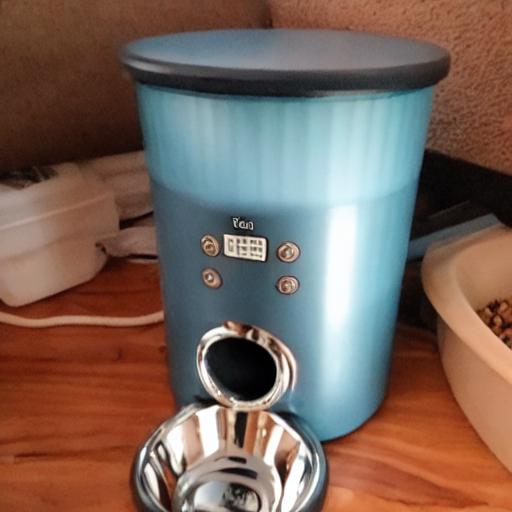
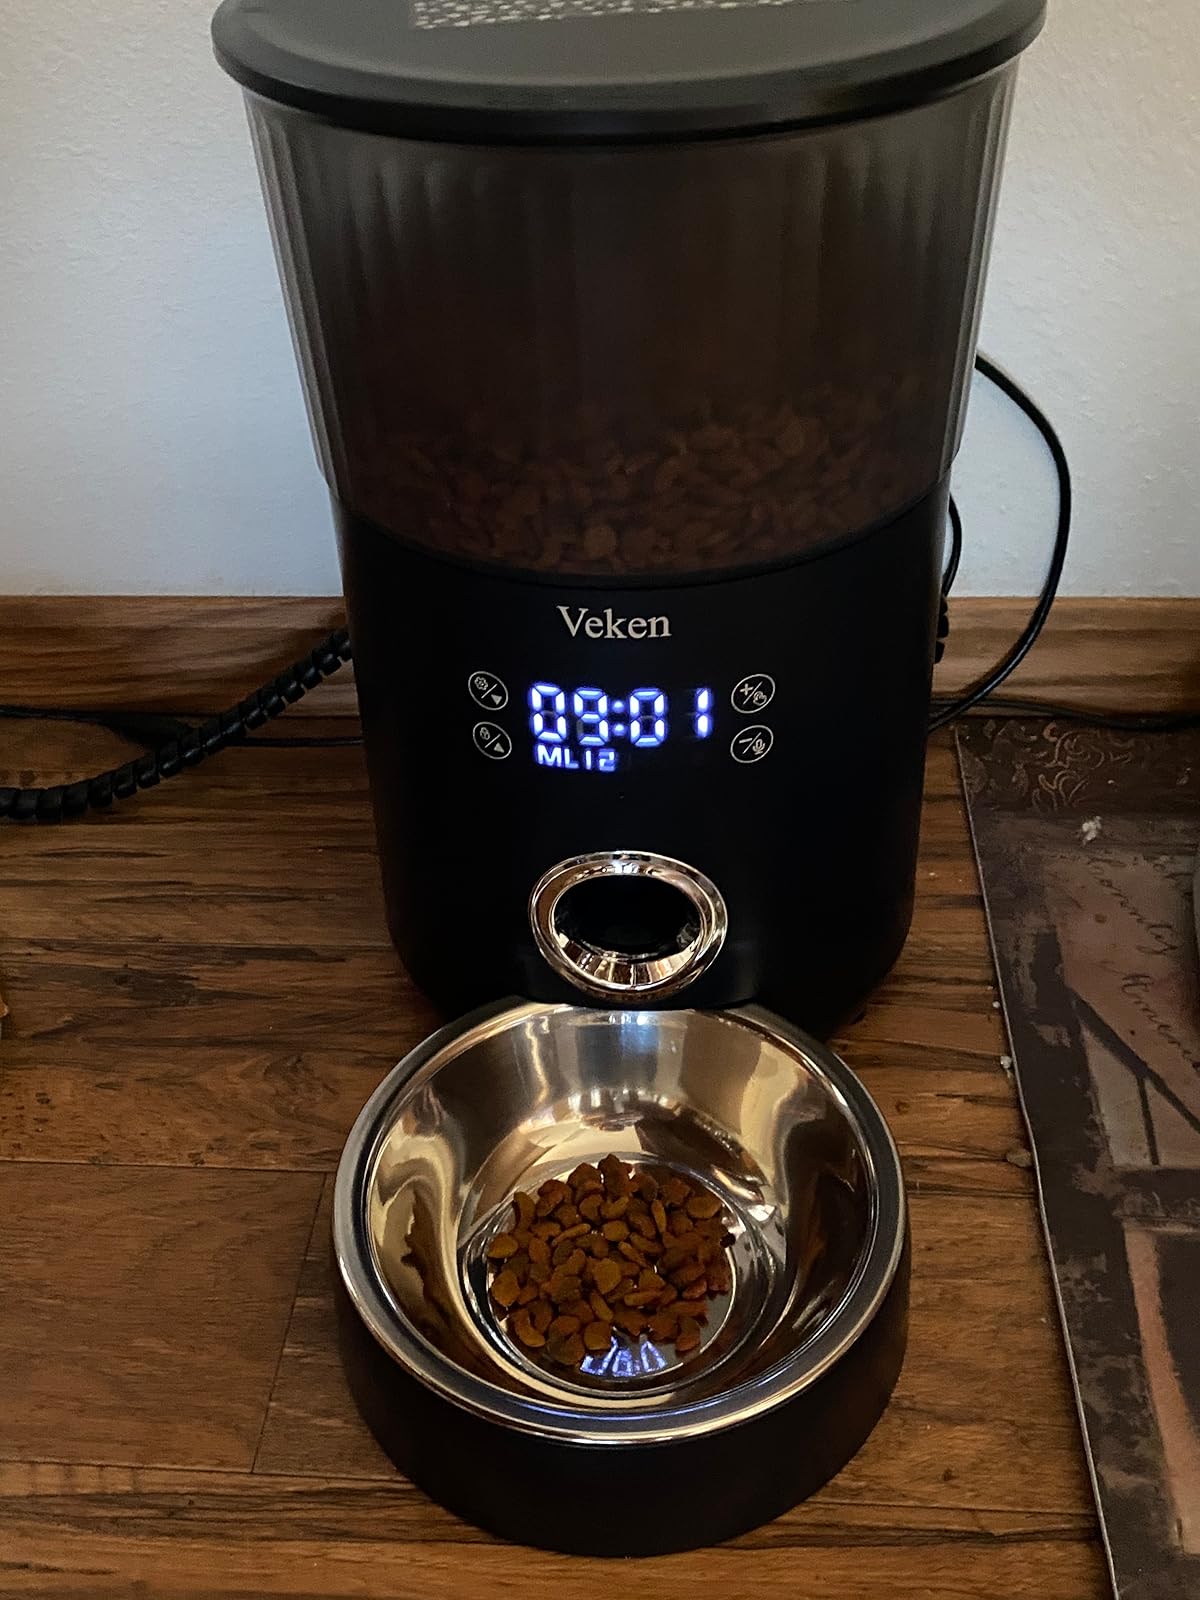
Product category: items_feeder
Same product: no